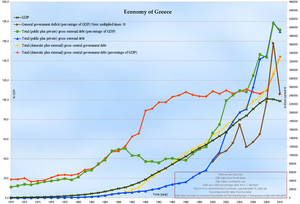
L’économie de la Grèce, forte d'un Produit intérieur brut avoisinant les 218 milliards d'USD, est la 51ᵉ économie mondiale. En termes de Parité de pouvoir d'achat, la Grèce se classe au 55ᵉ rang mondial avec près de 317 milliards USD. En 2018, la Grèce était la 17ᵉ économie européenne. Selon les chiffres du Fonds monétaire international de la même année, le PIB par habitant est de 20 317 dollars USD par valeur nominale et de 29 072 dollars USD en parité de pouvoir d'achat.